Nisala Gira

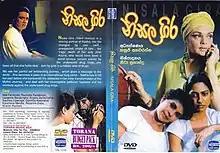
official DVD poster

Nisala Gira (Silent Honour) is a 2007 Sri Lankan Sinhala psychological drama film directed by Tanuj Anawaratne and produced by Nita Fernando for Padma Films with the funds of National Film Corporation of Sri Lanka. It stars Nita Fernando herself, Ravindra Randeniya in lead roles along with debut actress Nimmi Harasgama and Saumya Liyanage. Music composed by Aruna Lian. It is the 1094th Sri Lankan film in the Sinhala cinema. The film has received mixed reviews from critics.